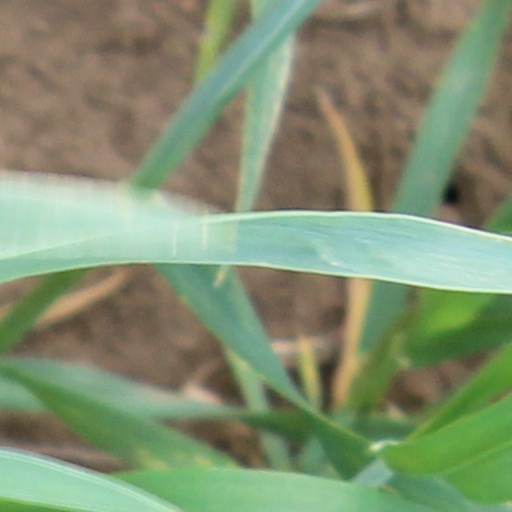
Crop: wheat